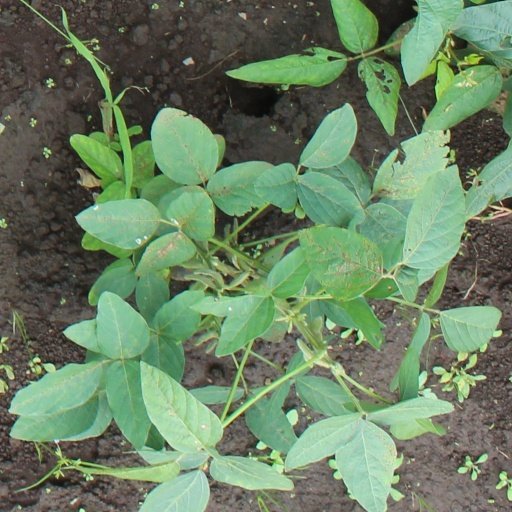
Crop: soybean